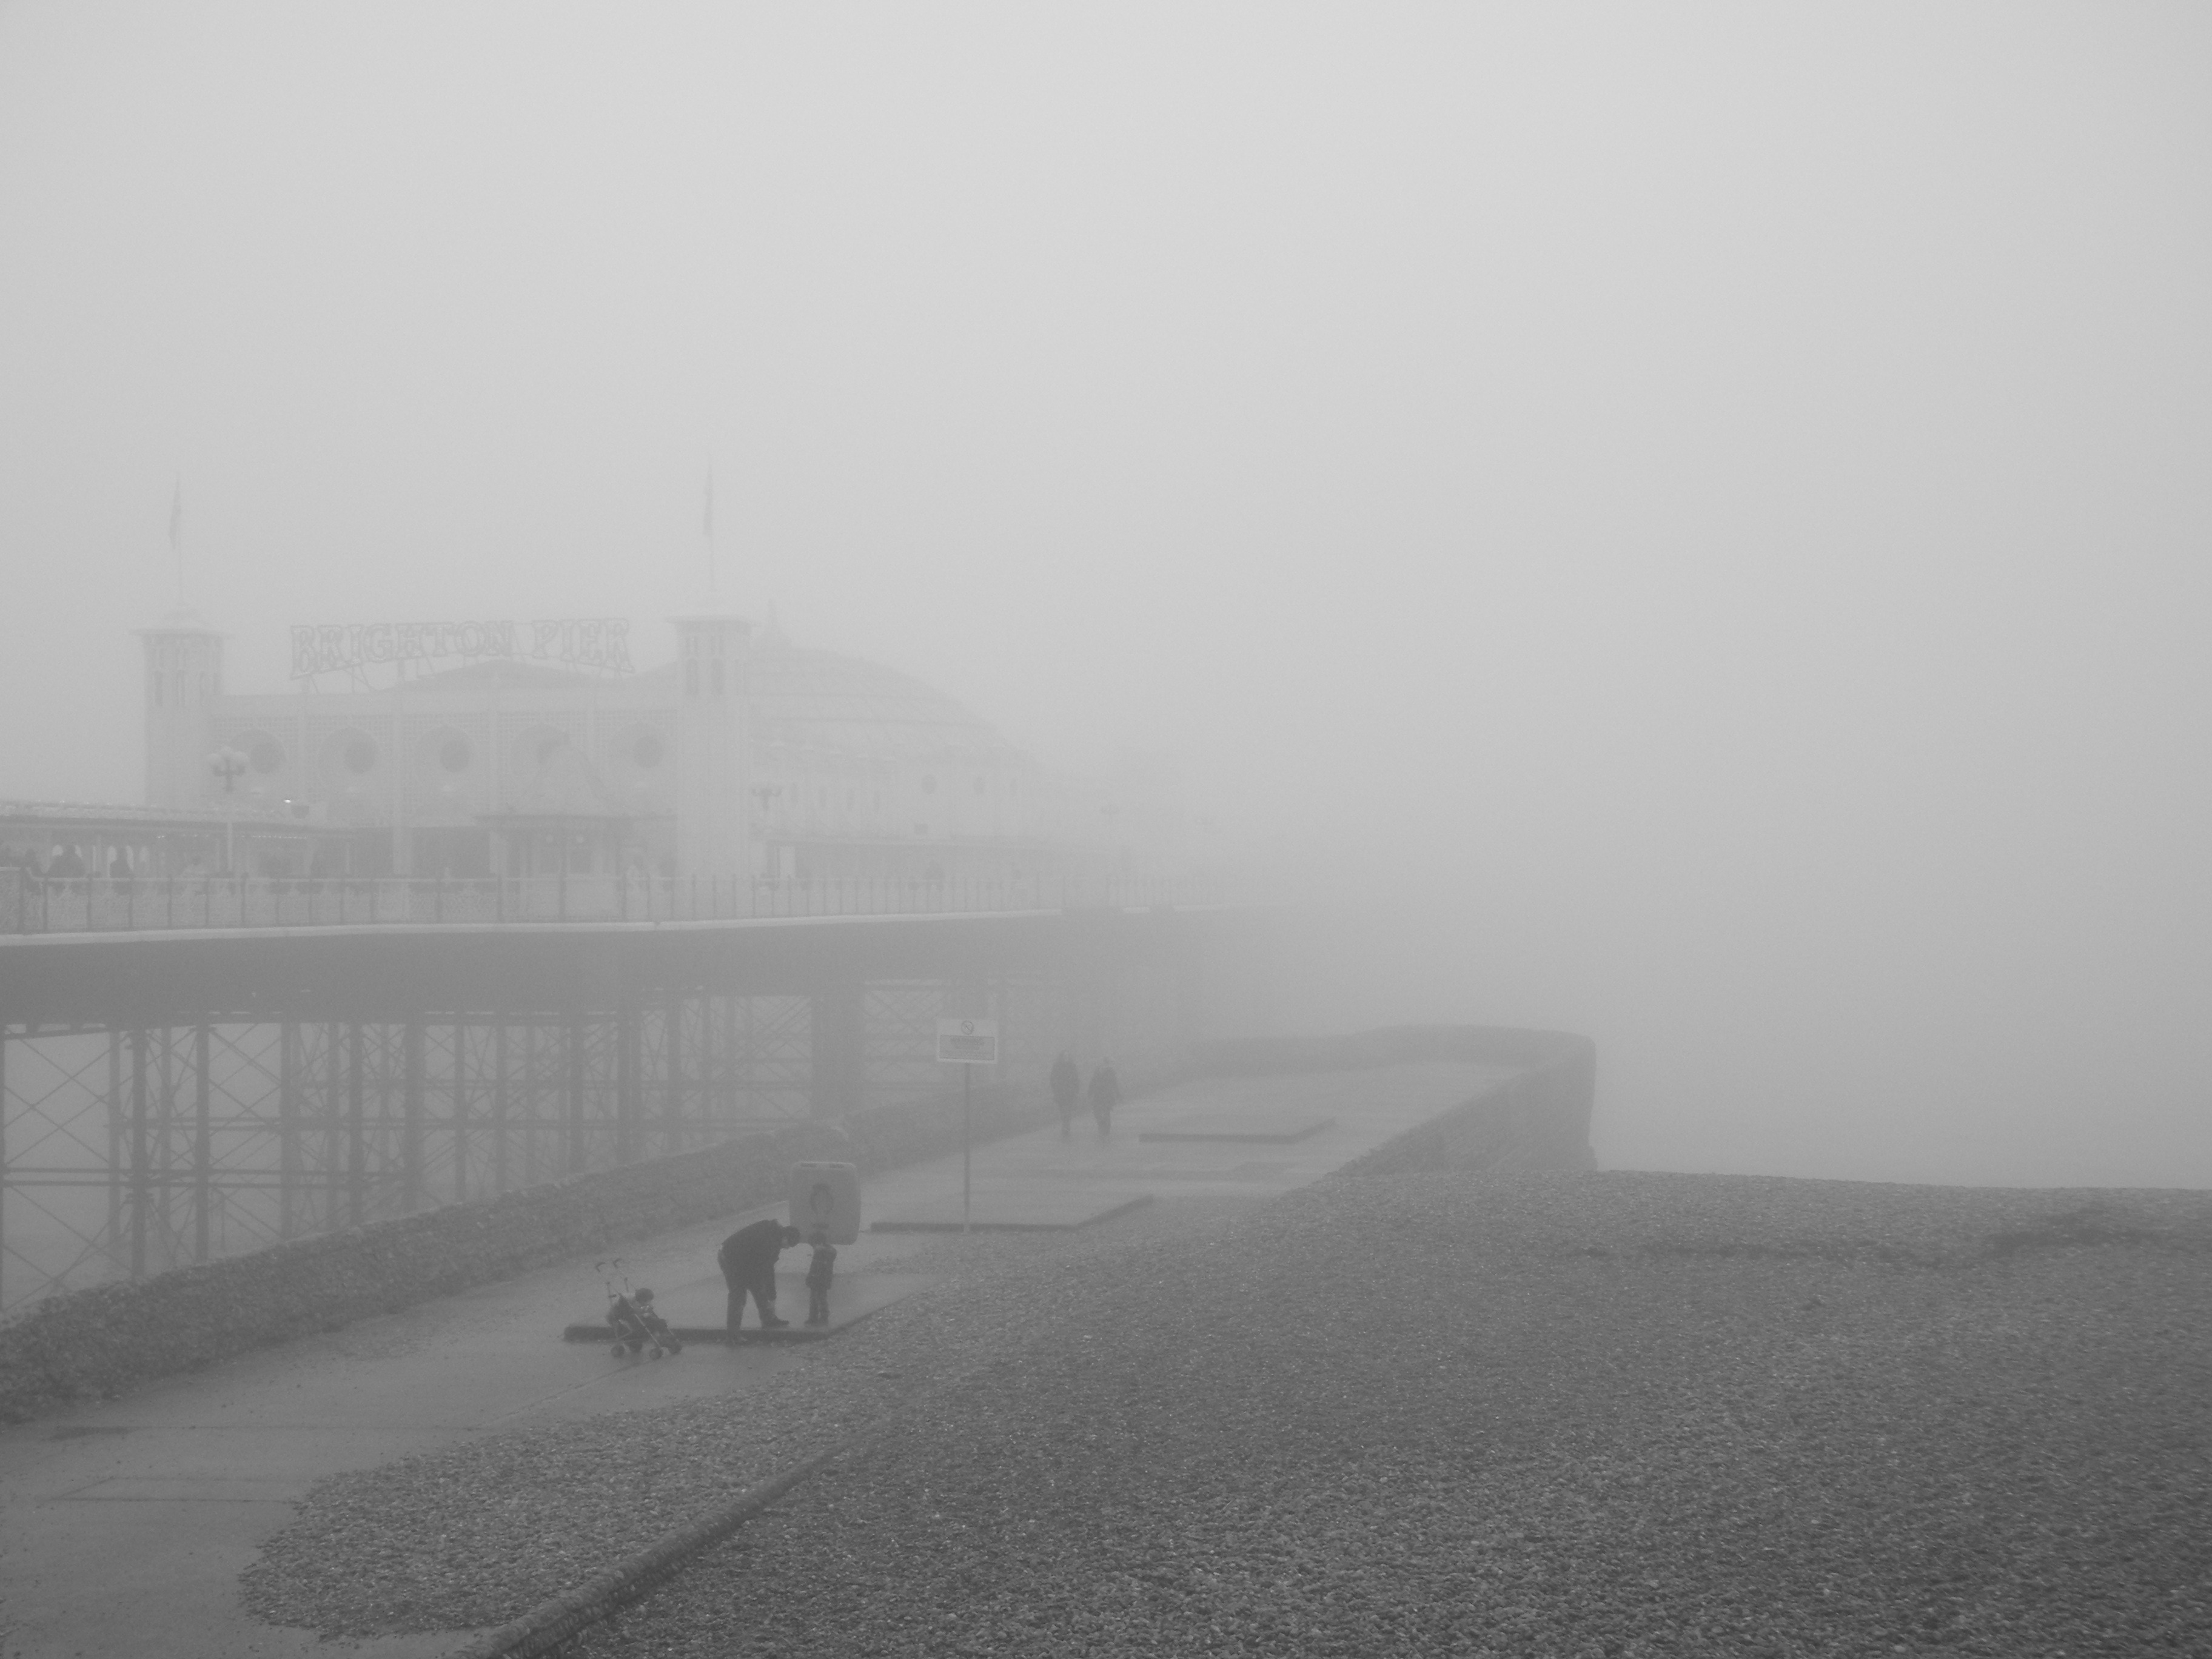
horizon, snow, black and white, fog, mist, cloudy, morning, fall, dawn, atmosphere, pier, foggy, autumn, weather, haze, monochrome, mysterious, drizzle, monochrome photography, atmospheric phenomenon, atmosphere of earth